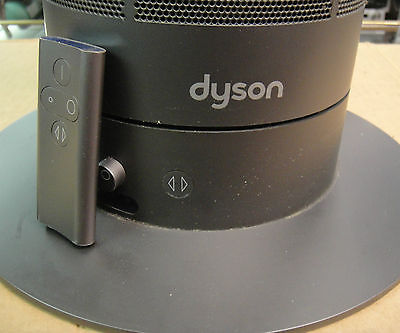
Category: fan